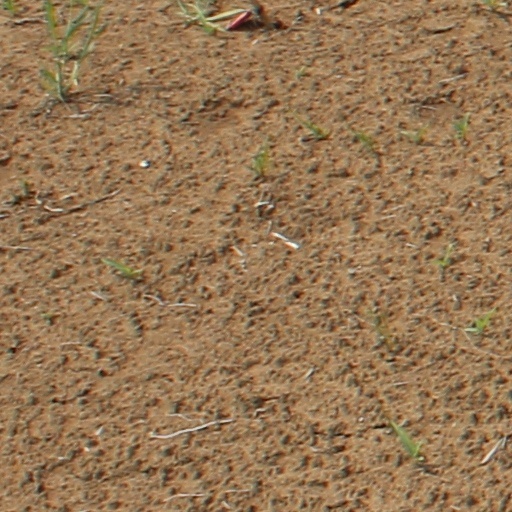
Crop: wheat